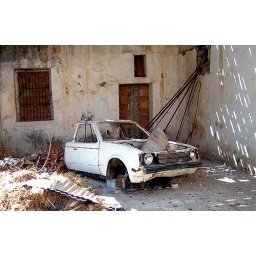
Half a car inside a derelict house in Beylerbeyi, Turkish Cyprus.